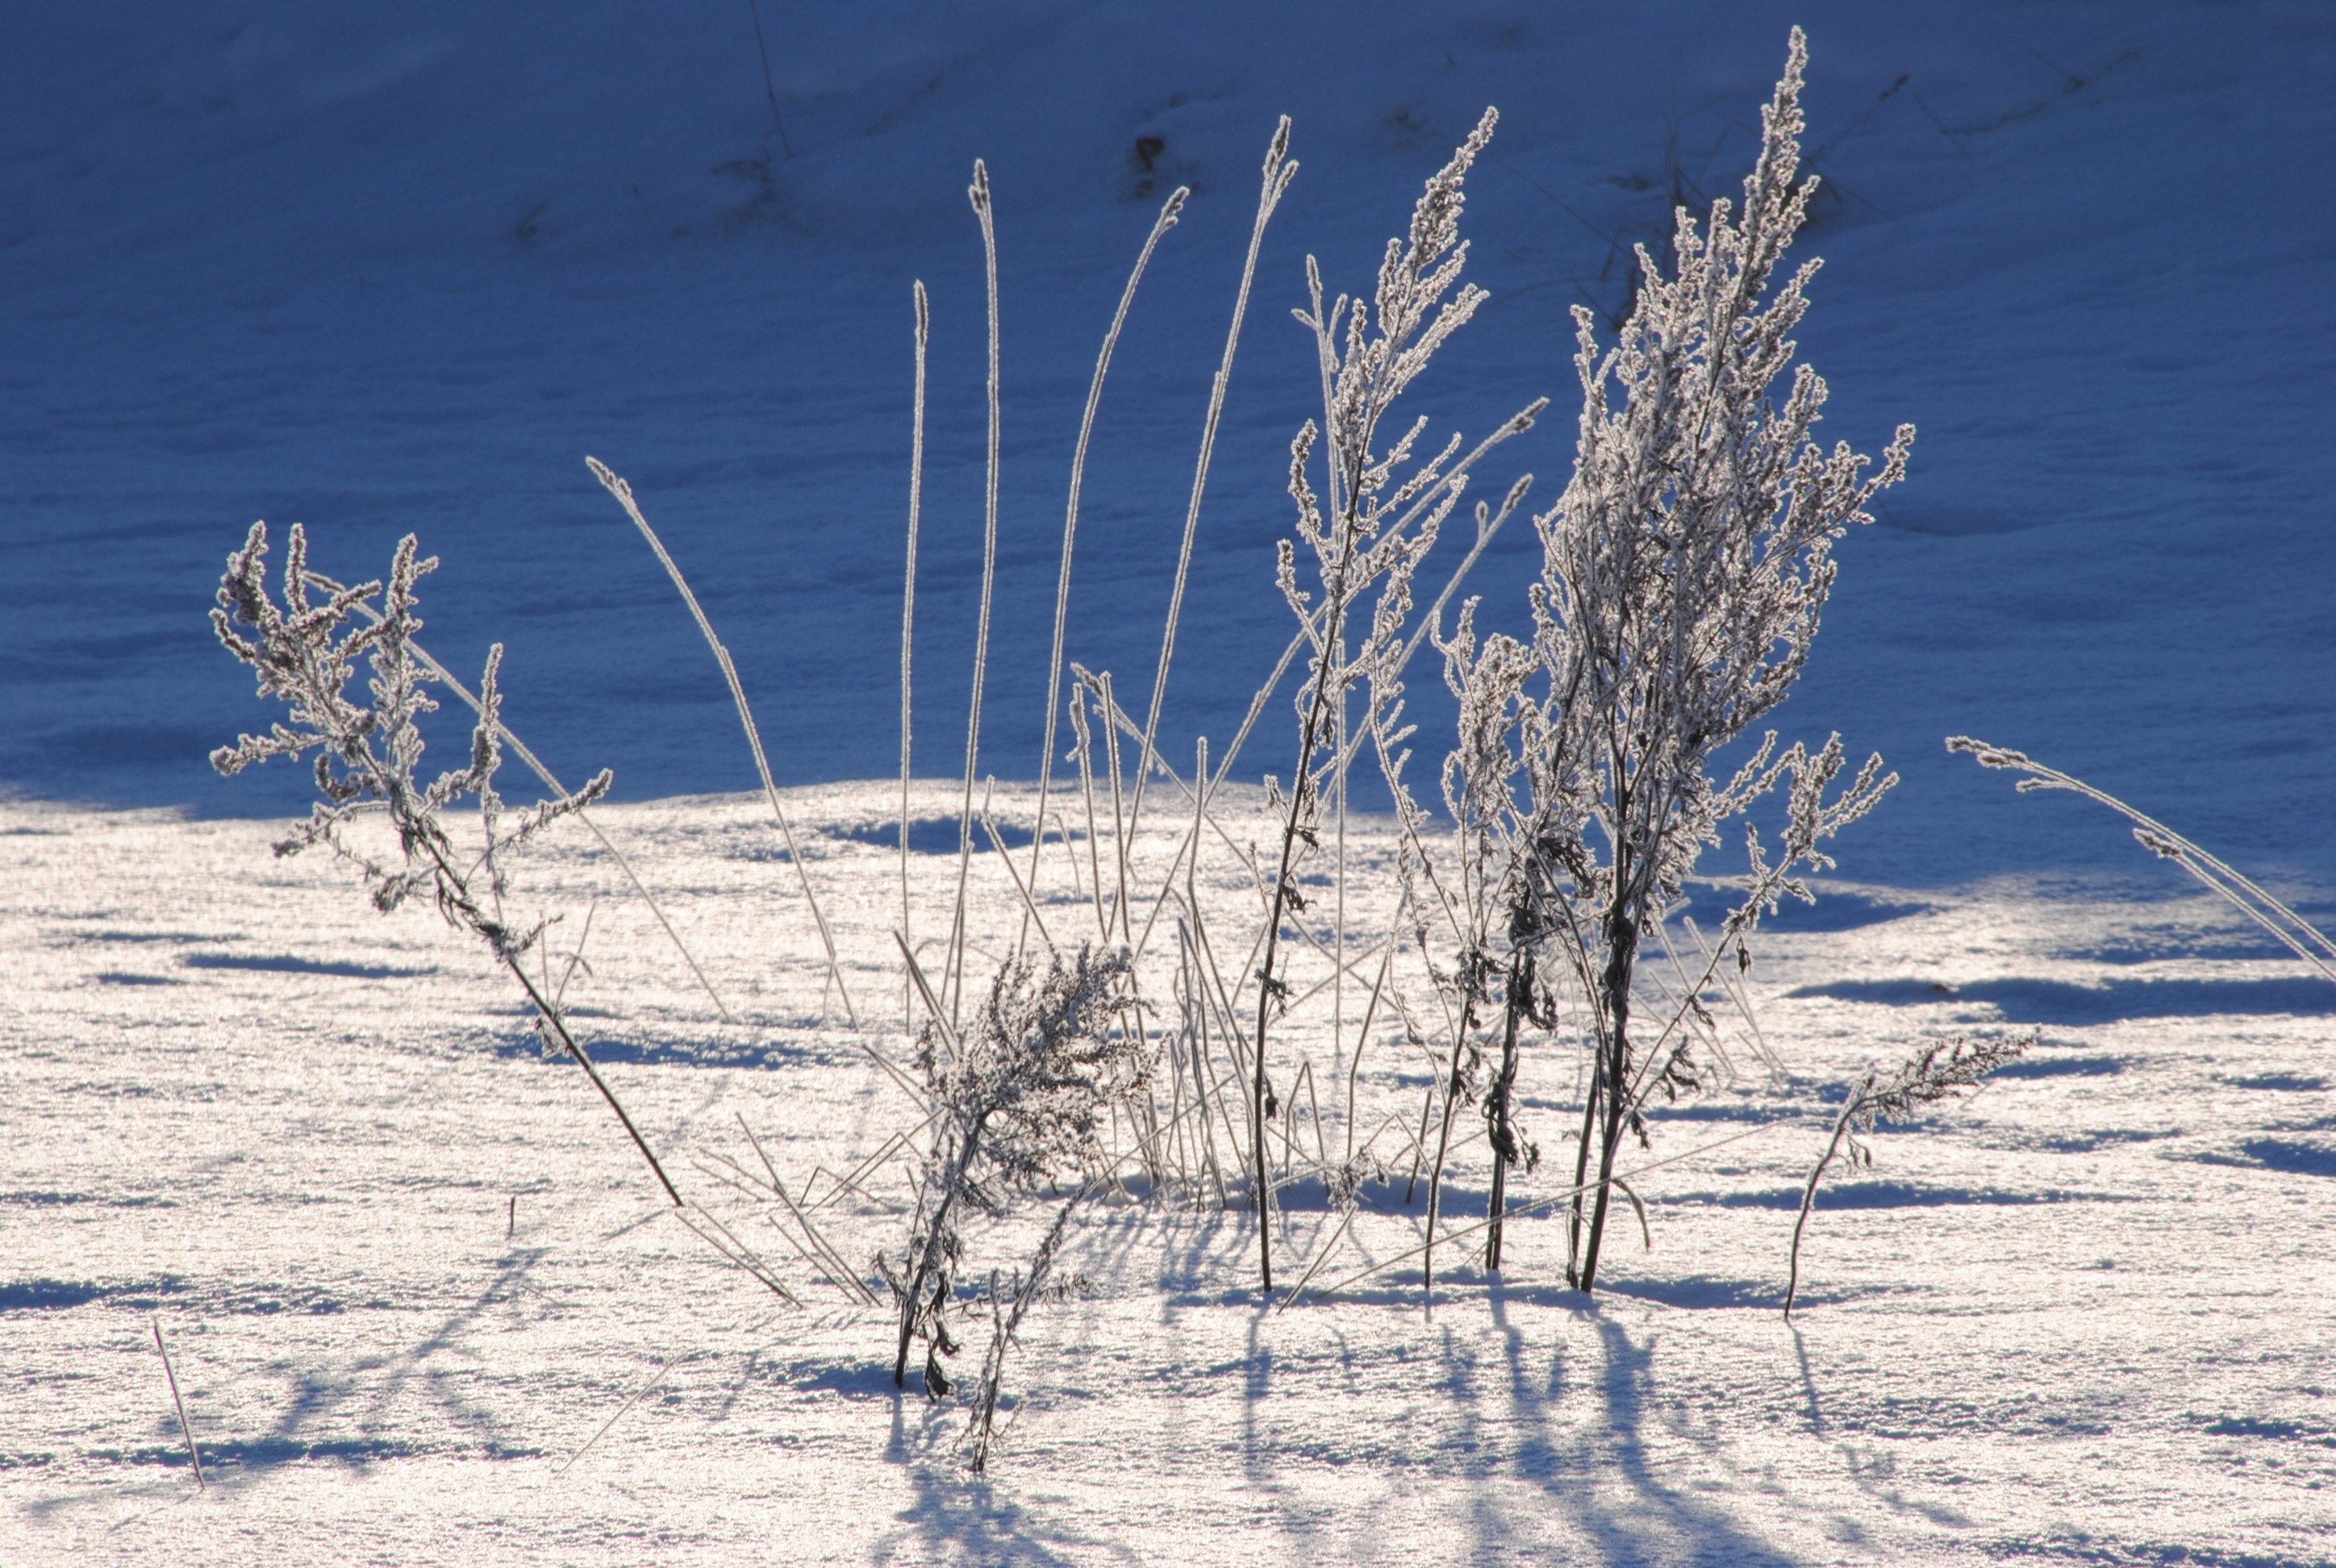
tree, branch, snow, cold, winter, frost, ice, weather, arctic, season, piste, tundra, freezing